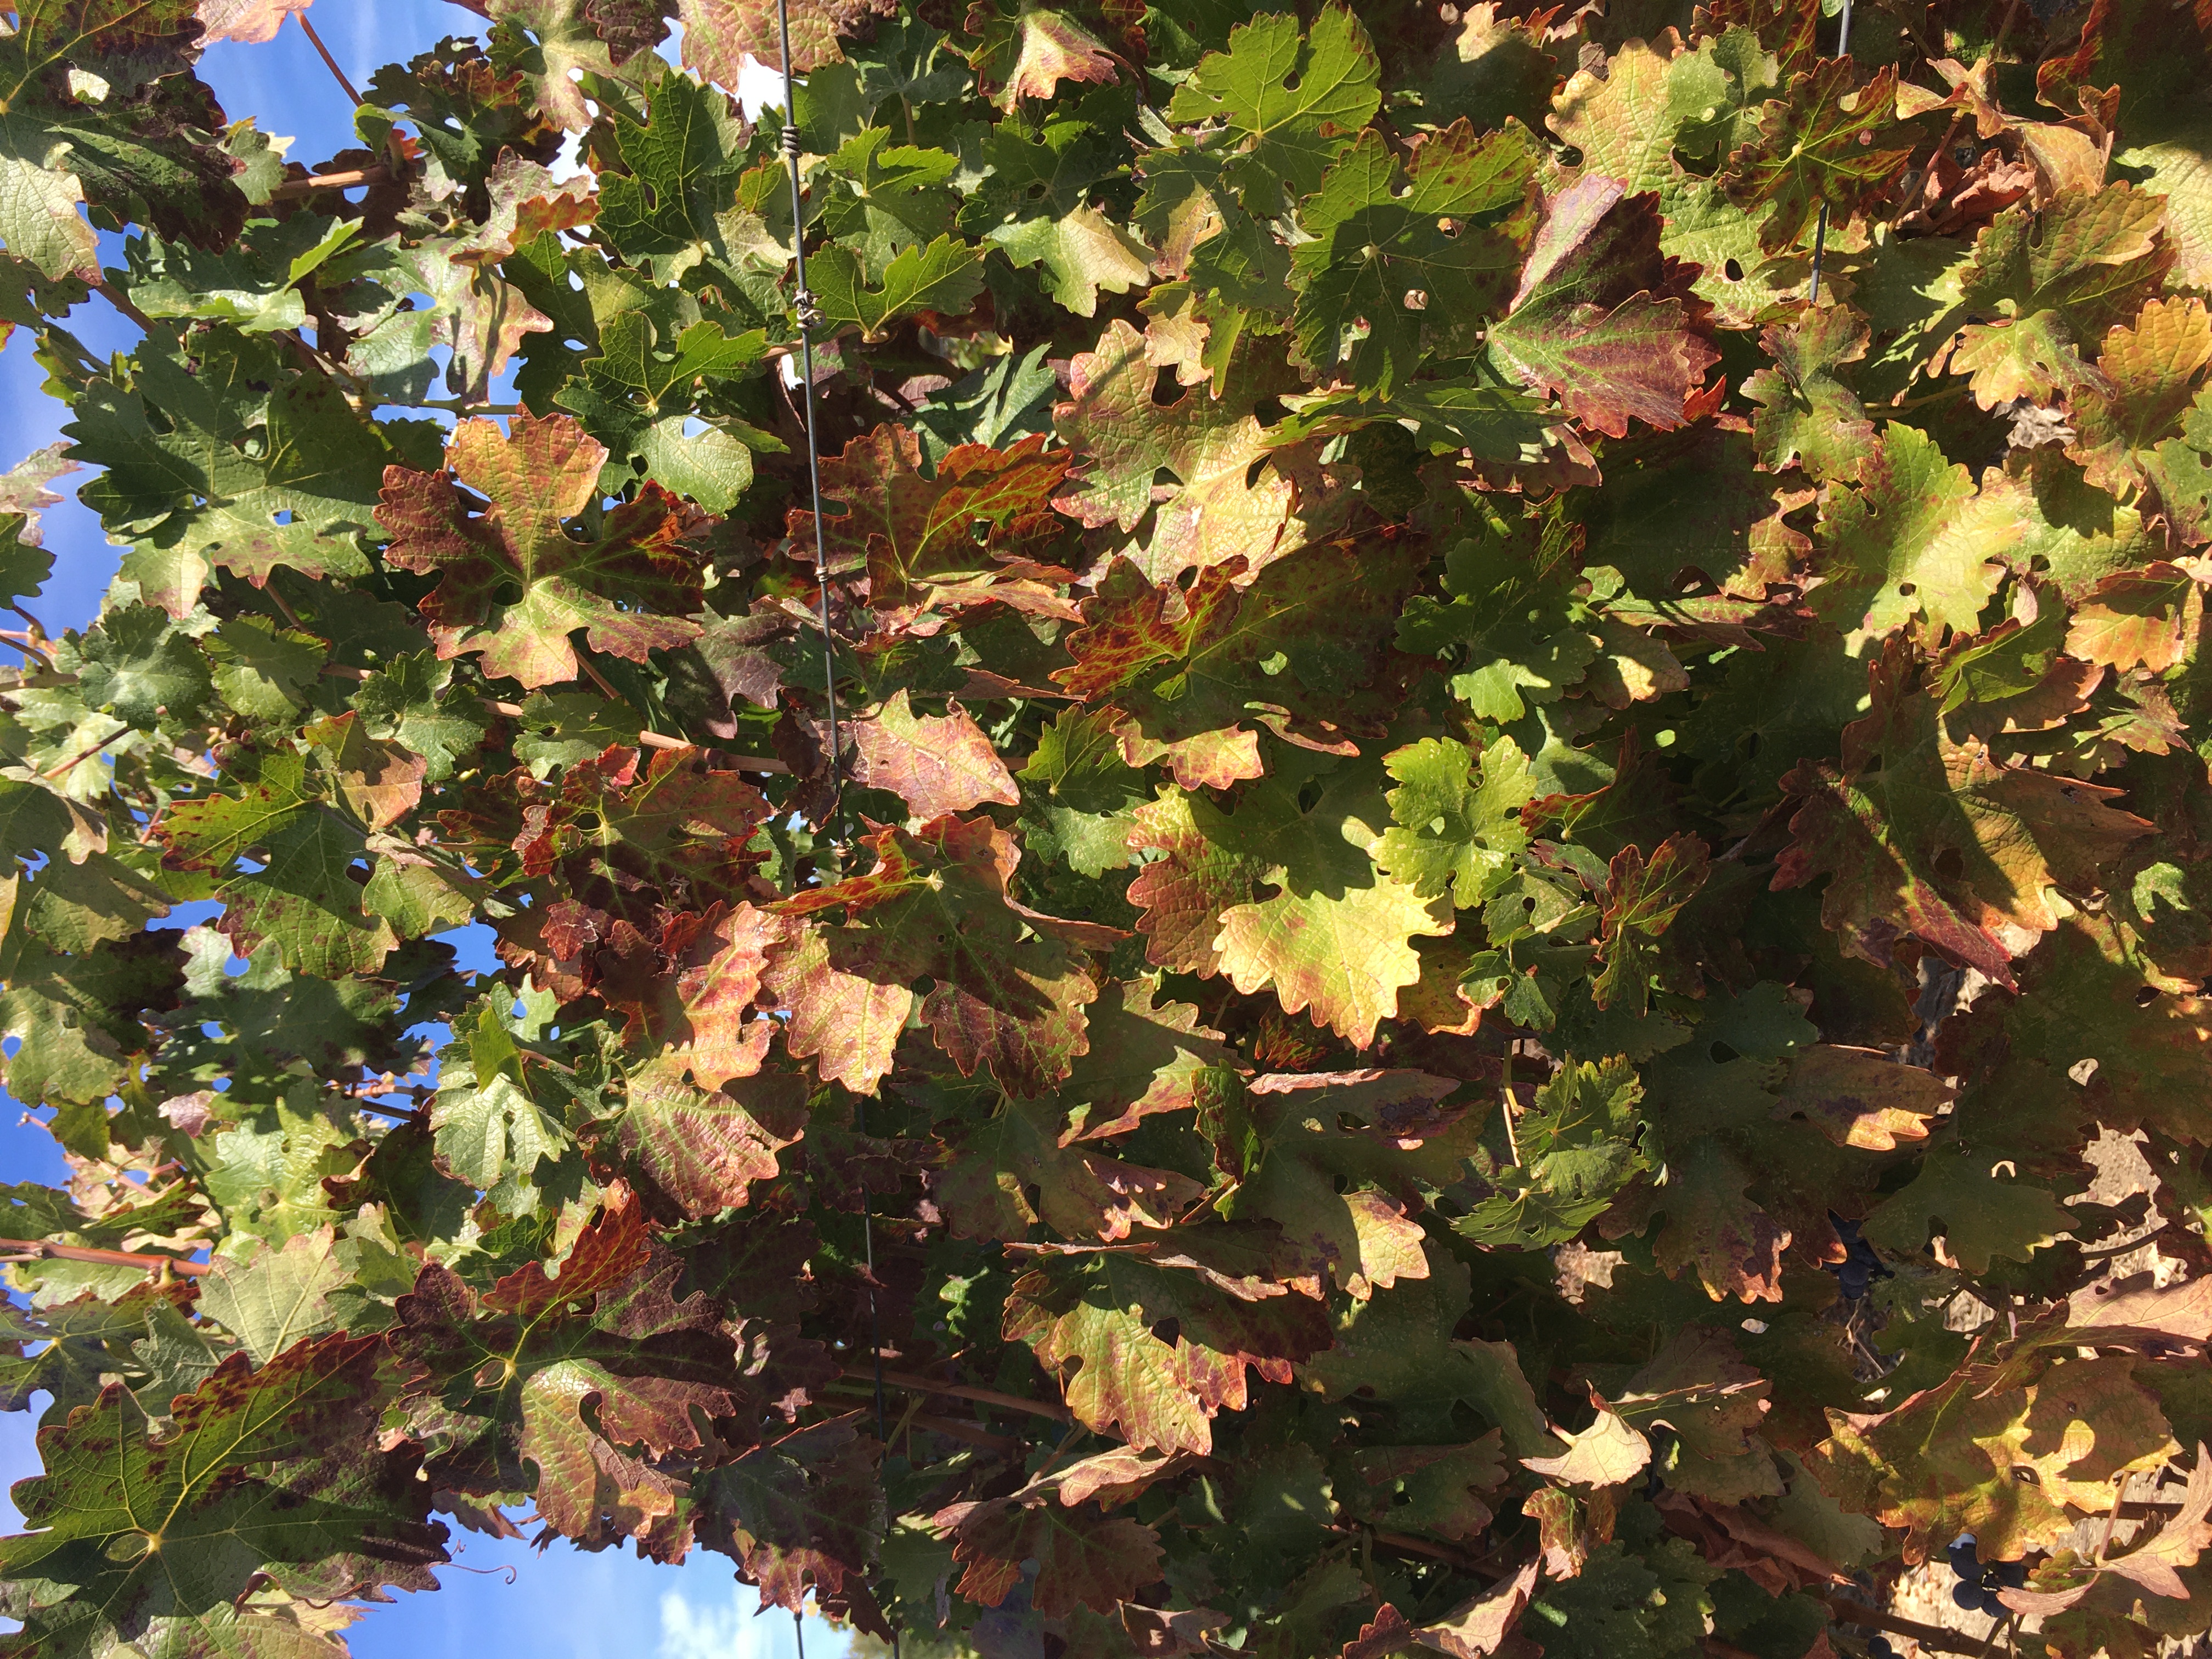
Label: Leafroll 3